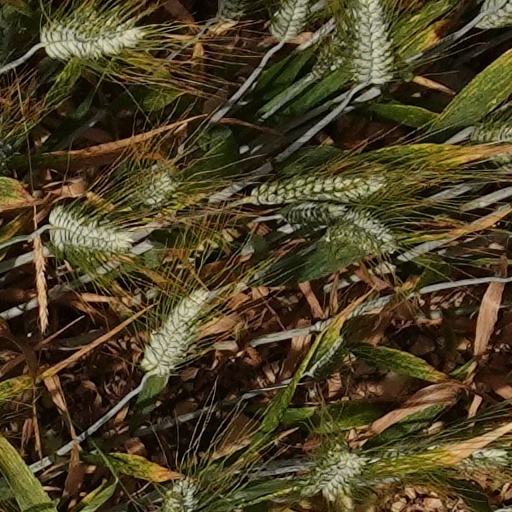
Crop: wheat